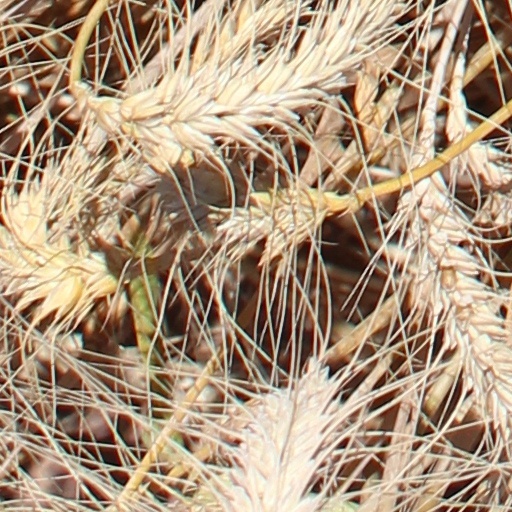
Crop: wheat